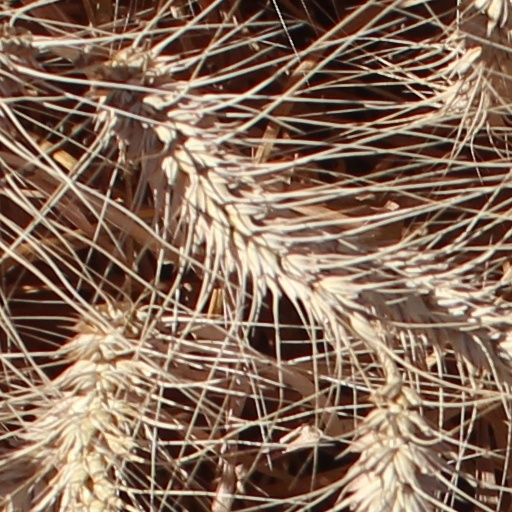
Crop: wheat